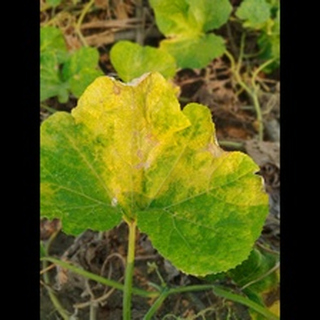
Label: pumpkin_mosaic_disease